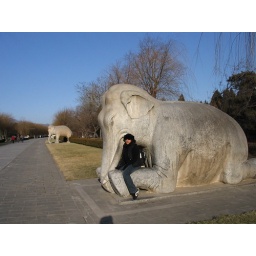
Deepa with the statue of her favorite animal elephant in the Path to the Ming Tombs - Beijing, China